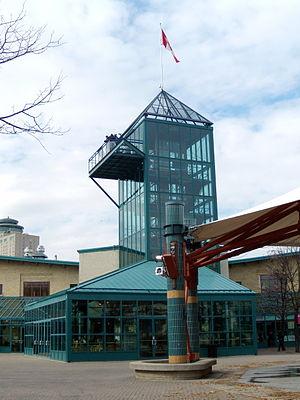
La Fourche de Winnipeg désigne la confluence de la rivière Rouge avec la rivière Assiniboine située dans le centre historique de la ville de Winnipeg.